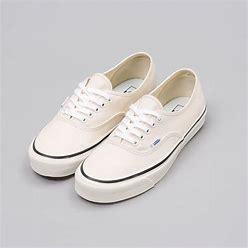
Brand: Vans
Model: Authentic 44 DX